Fadwa Obeid

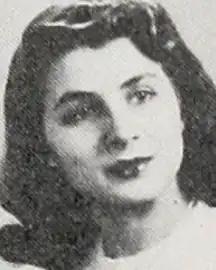
Fadwa Obeid, from the 1954 yearbook of Fordson High School

Fadwa Obeid (March 3, 1935 – January 14, 2022), also written as Fadwa Abed or Fadwa Abeid, was a Lebanese-American singer.